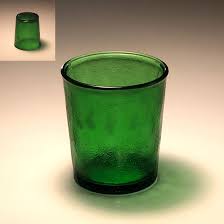
Waste category: glass